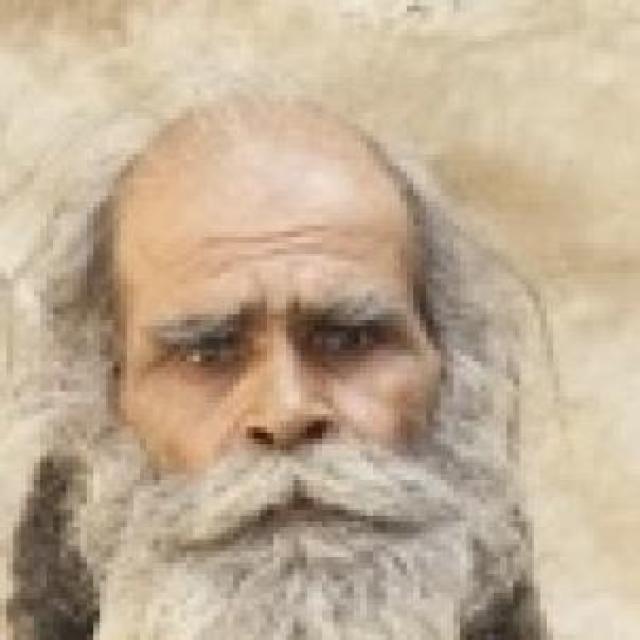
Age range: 65+